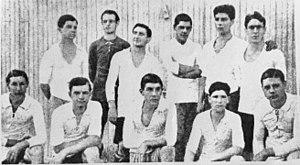
Le Club de Gimnasia y Esgrima La Plata est un club omnisports argentin fondé le 3 juin 1887 sous le nom de « Club de Gimnasia y Esgrima ». Ce club, basé à La Plata, capitale de la province de Buenos Aires, comprend une section football qui évolue en première division du Championnat d'Argentine de football.